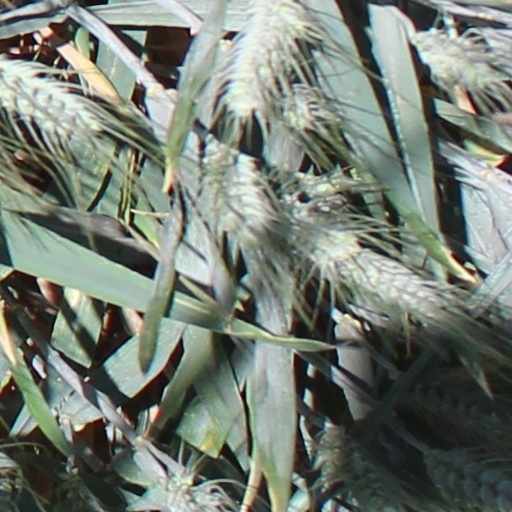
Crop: wheat